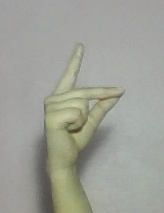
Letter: ta